FC Santa Claus

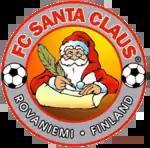
Crest of club under original formation

They played their first official match in 1993. In their first season, the club finished in 3rd place in the third tier. The following season, in 1994, they won the Midnattsolscupen (Midnight Sun Cup), an invitational tournament held in Sweden. In 1997, they faced English Premier League club Crystal Palace in a friendly, losing 5–0, with 5000 spectators showing up to the match. They have also played against Nottingham Forest and West Ham United.